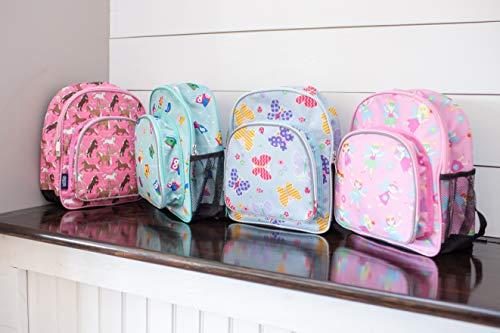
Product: Wildkin 40113 Butterfly Garden Olive Kids 12 Inch Backpack, Pack 'n Snack
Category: Toys & Games | Stuffed Animals & Plush Toys
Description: BACKPACK AND LUNCH BOX IN ONE – Bring on the snacks With Wildkin’s 12 Inch Backpack you don’t have to worry about weighing your little one down with a bulky lunch box.
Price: $20.99
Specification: ProductDimensions:12.5x7.5x10.5inches|ItemWeight:10.2ounces|ShippingWeight:10.4ounces(Viewshippingratesandpolicies)|Department:girls|Manufacturer:Wildkin|ASIN:B004N8F7DK|Itemmodelnumber:40113|DatefirstlistedonAmazon:April5,2011